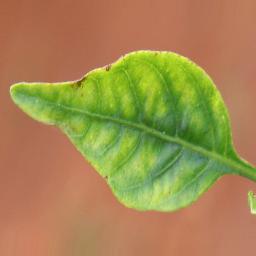
Label: nutritional